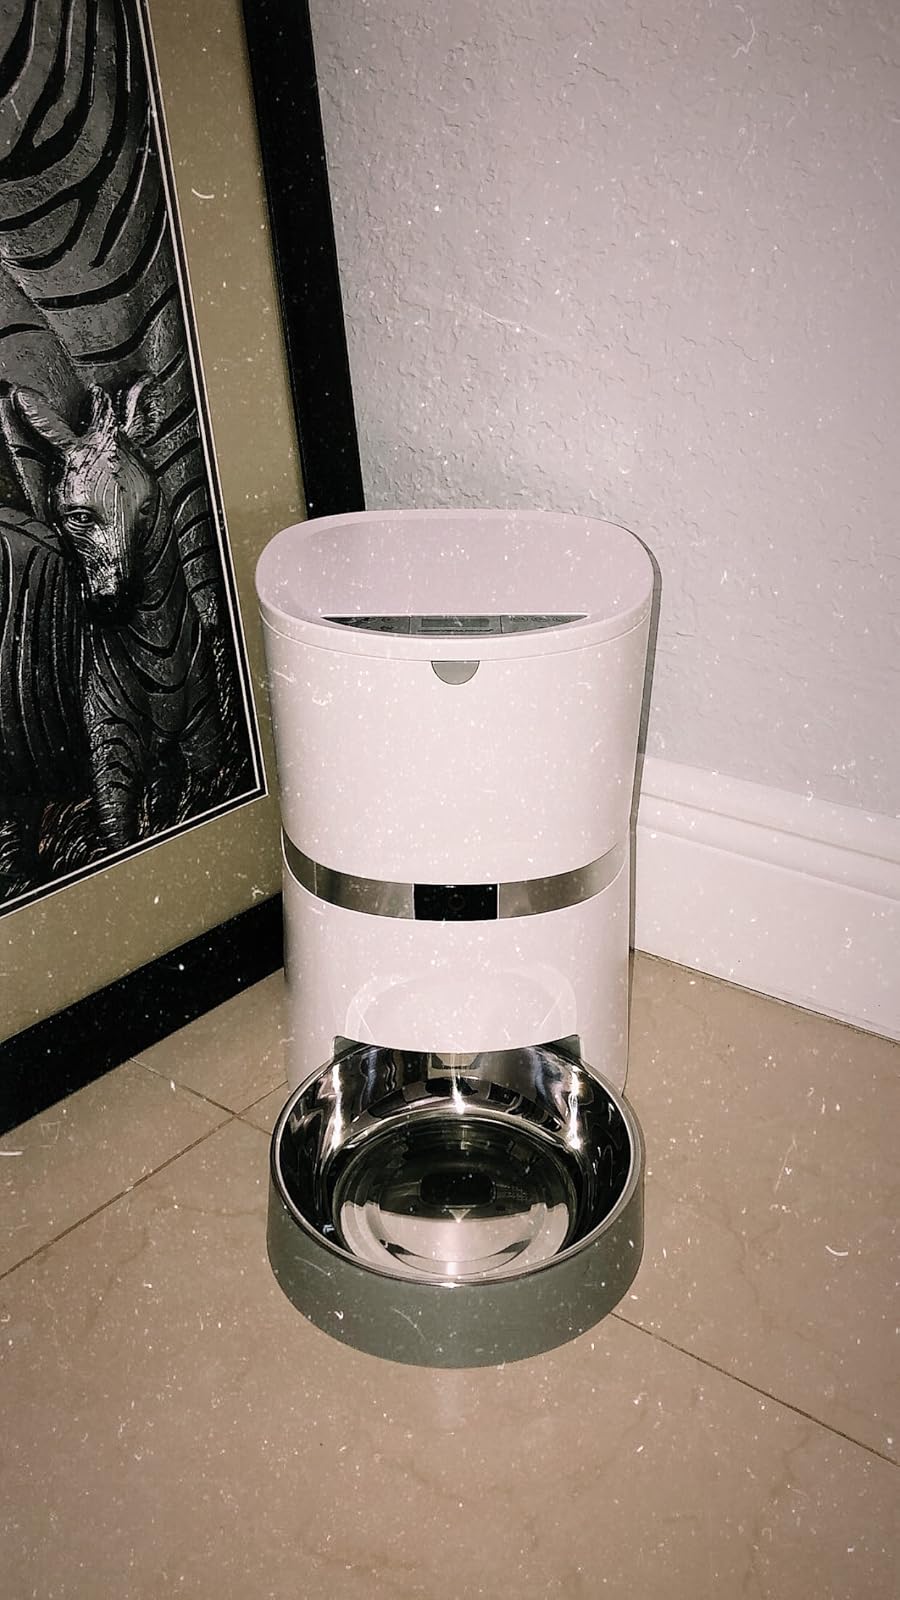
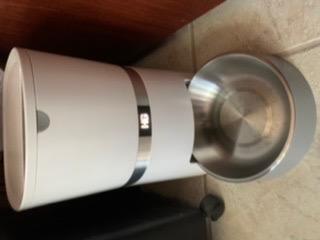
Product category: items_feeder
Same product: yes